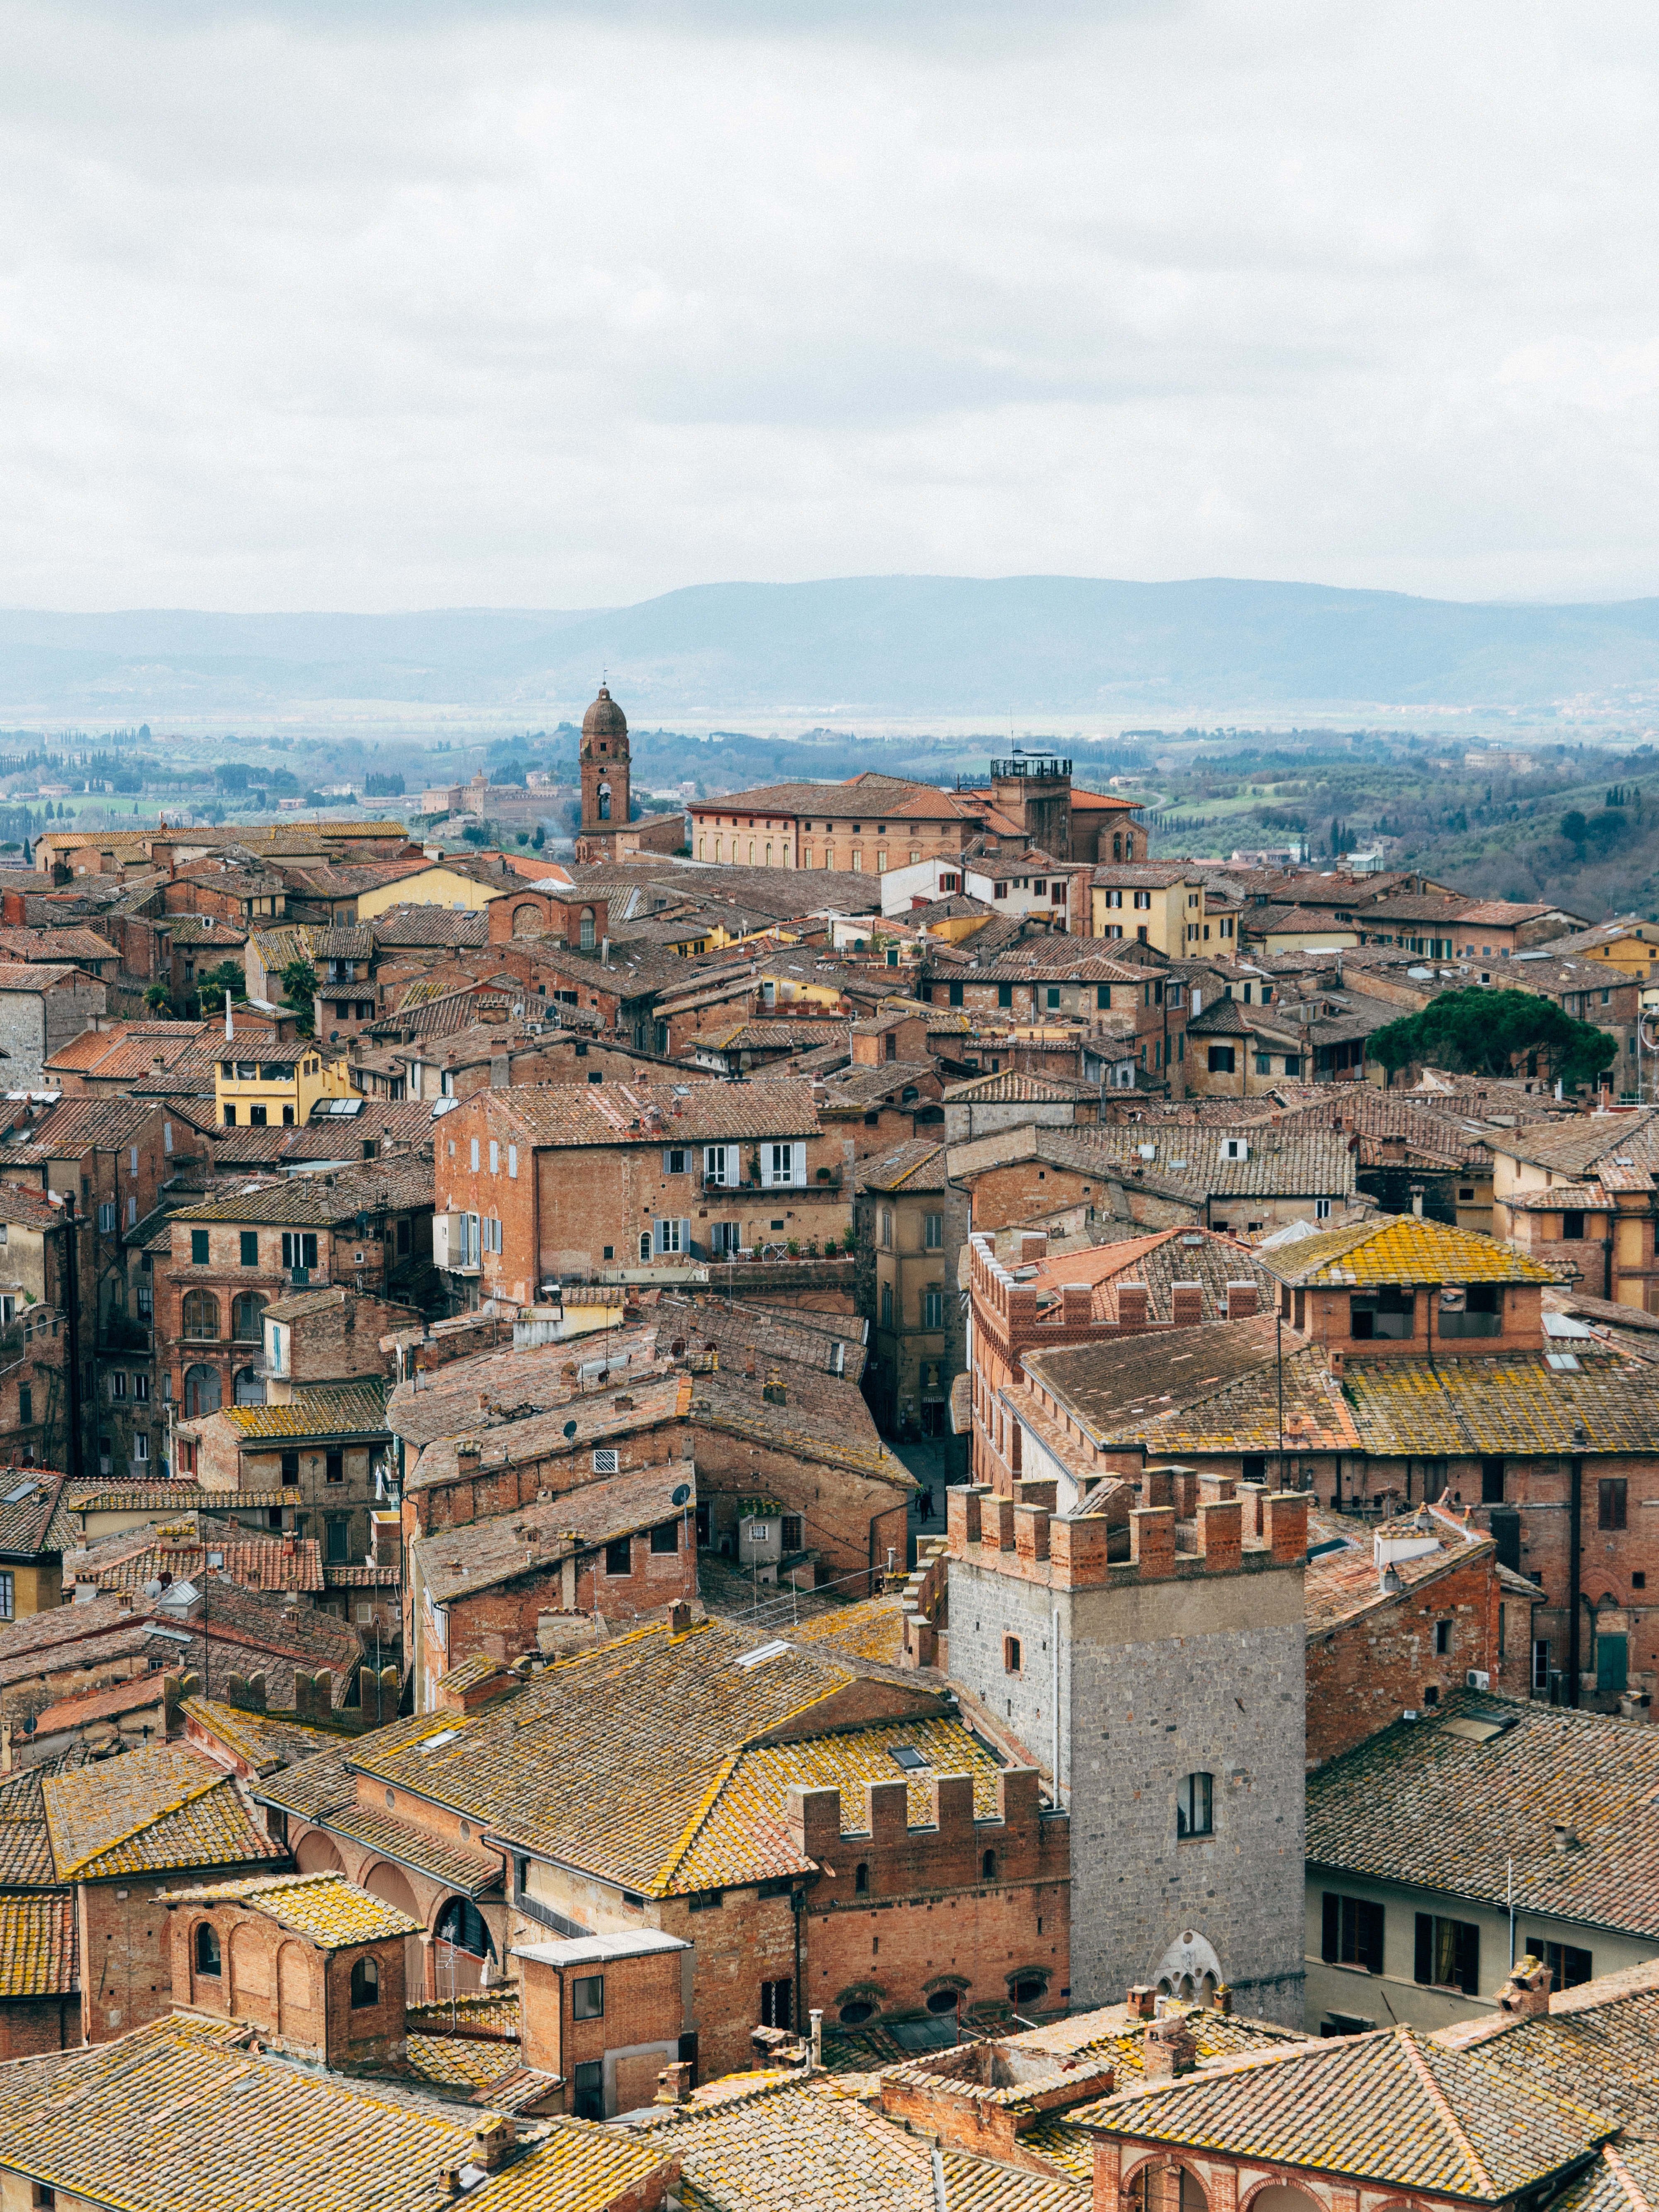
urban area, town, city, roof, sky, human settlement, neighbourhood, cityscape, architecture, village, building, house, hill, summer, tourism, metropolitan area, residential area, tree, vacation, horizon, landscape, rural area, suburb, photography, tower, cloud, metropolis, street